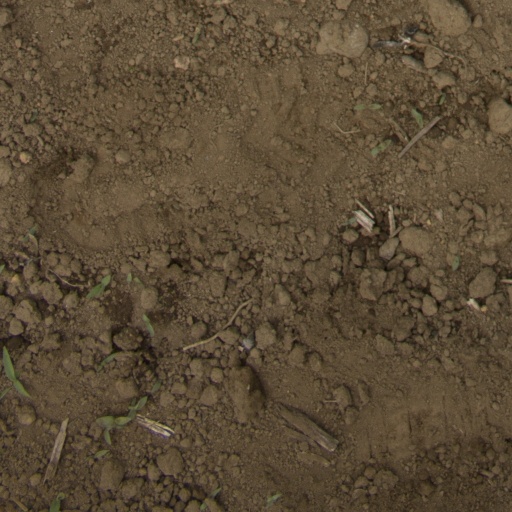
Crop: Jerusalem artichoke